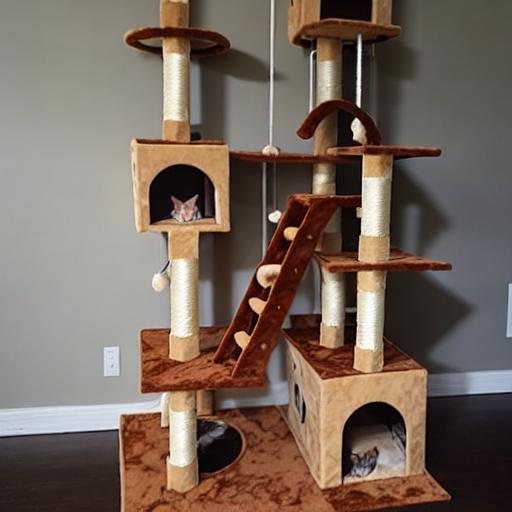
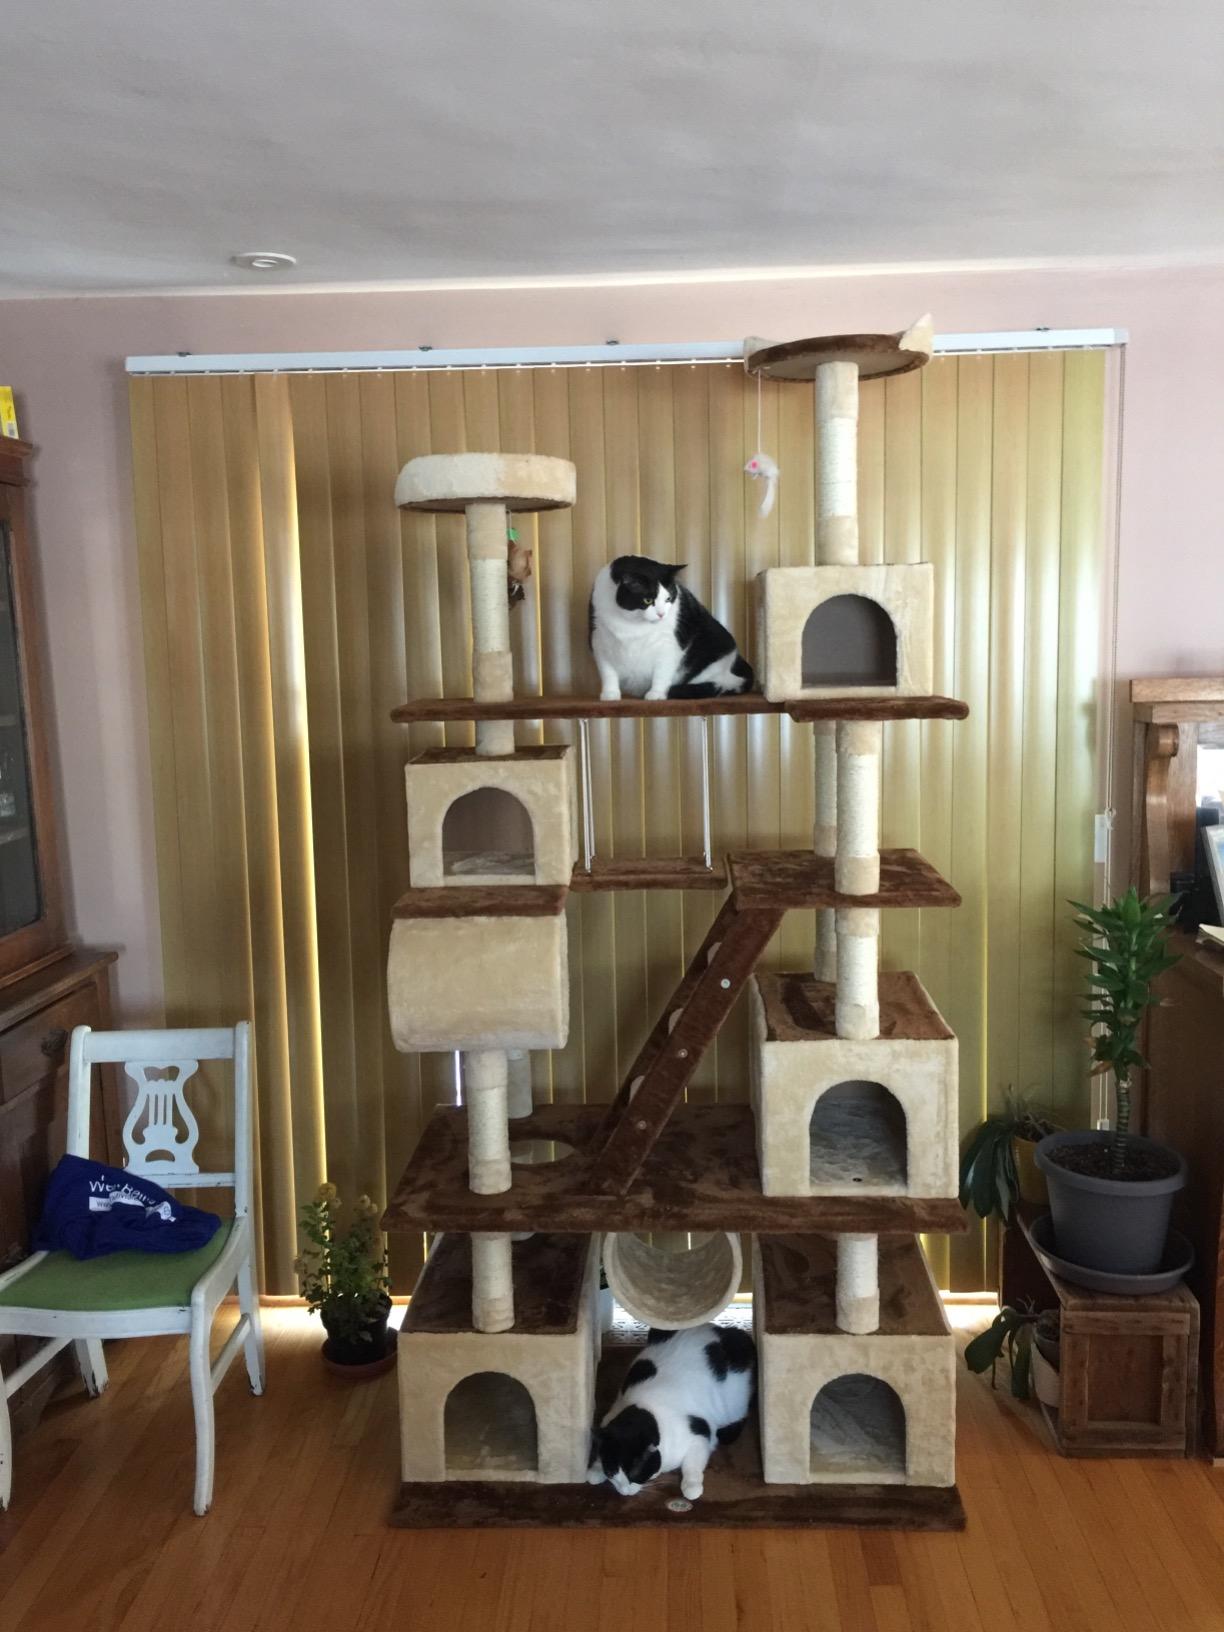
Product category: items_cat tree
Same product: no